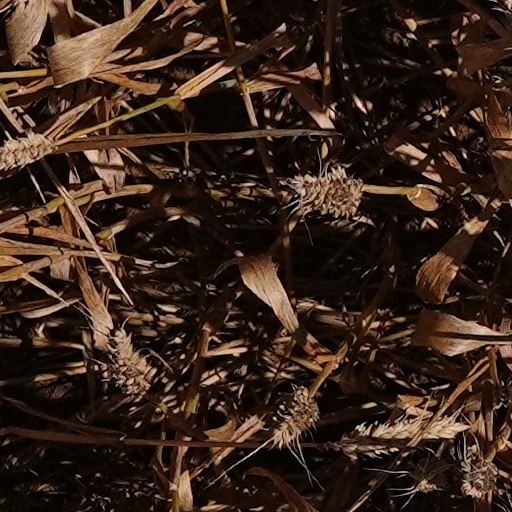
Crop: wheat